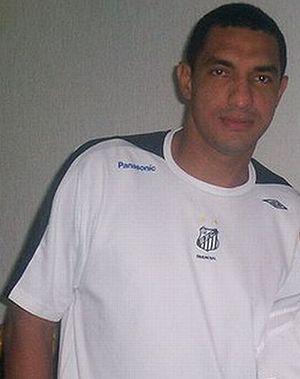
Fábio Costa, est un footballeur brésilien né le 27 novembre 1977 à Camaçari. Il joue au poste de gardien de but avec Atlético-MG.